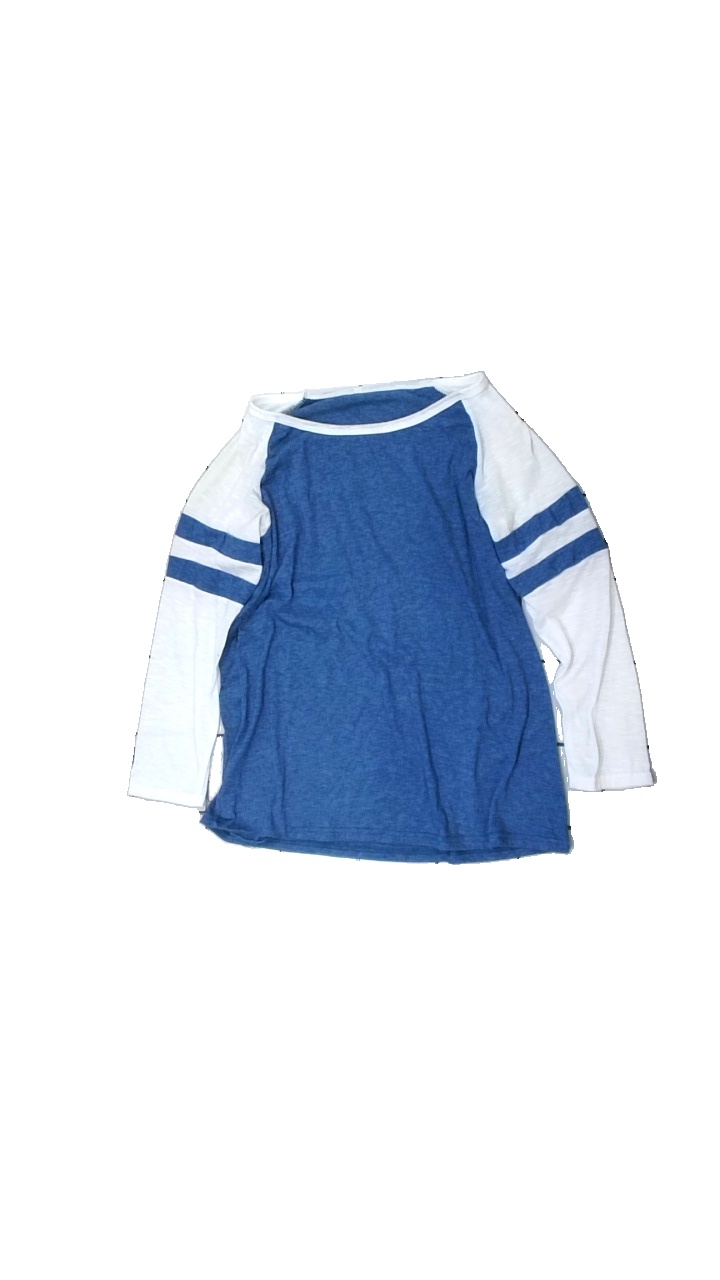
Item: Top (Ladies)
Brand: Missing
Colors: Blue, White
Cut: Regular
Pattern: Striped
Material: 100% poly
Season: All
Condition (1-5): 3
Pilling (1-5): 3
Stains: Minor
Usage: Export
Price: <50